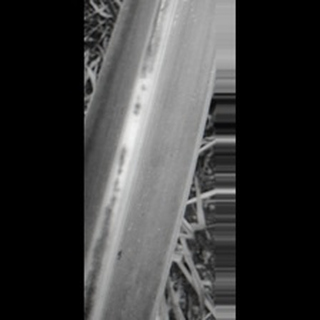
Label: sugarcane_red_rot